Caroline of Ansbach

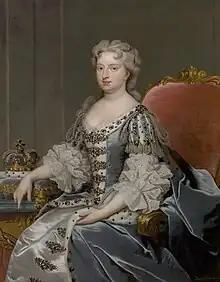
Portrait by Michael Dahl,

Caroline of Brandenburg-Ansbach (Wilhelmina Charlotte Caroline; 1 March 1683 – 20 November 1737) was Queen of Great Britain and Ireland and Electress of Hanover from 11 June 1727 (O.S.) until her death in 1737 as the wife of King George II.